Alphonse Sagebien

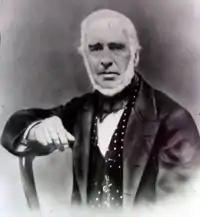
Alphonse Sagebien.

Alphonse Eléonor Sagebien (1807–1892) was a French hydrological engineer born in Amiens and the inventor of the Sagebien wheel - a device that made hydraulically powered systems much more efficient in extracting energy from moving water.